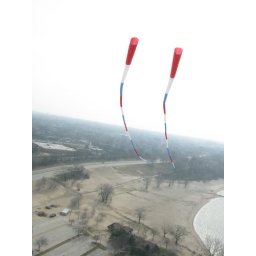
Edgewater State Park Note all the sand blown up the hill over the winter